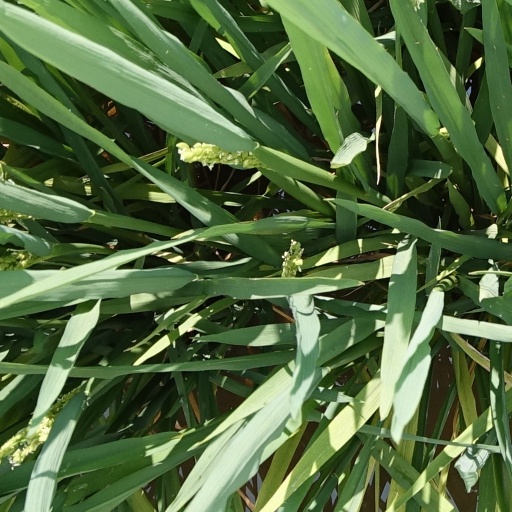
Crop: rice